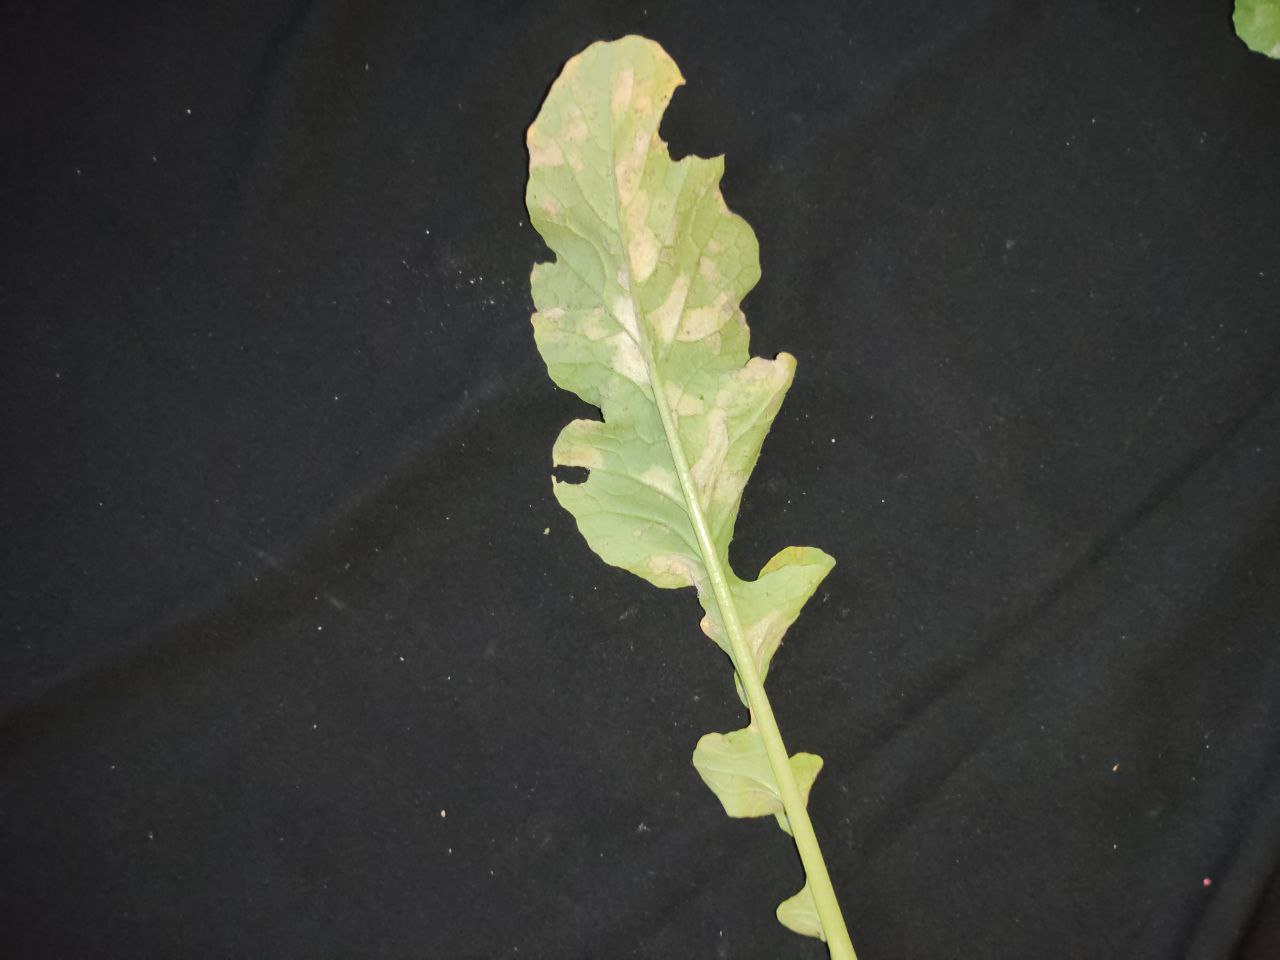
Label: Mosaic virus